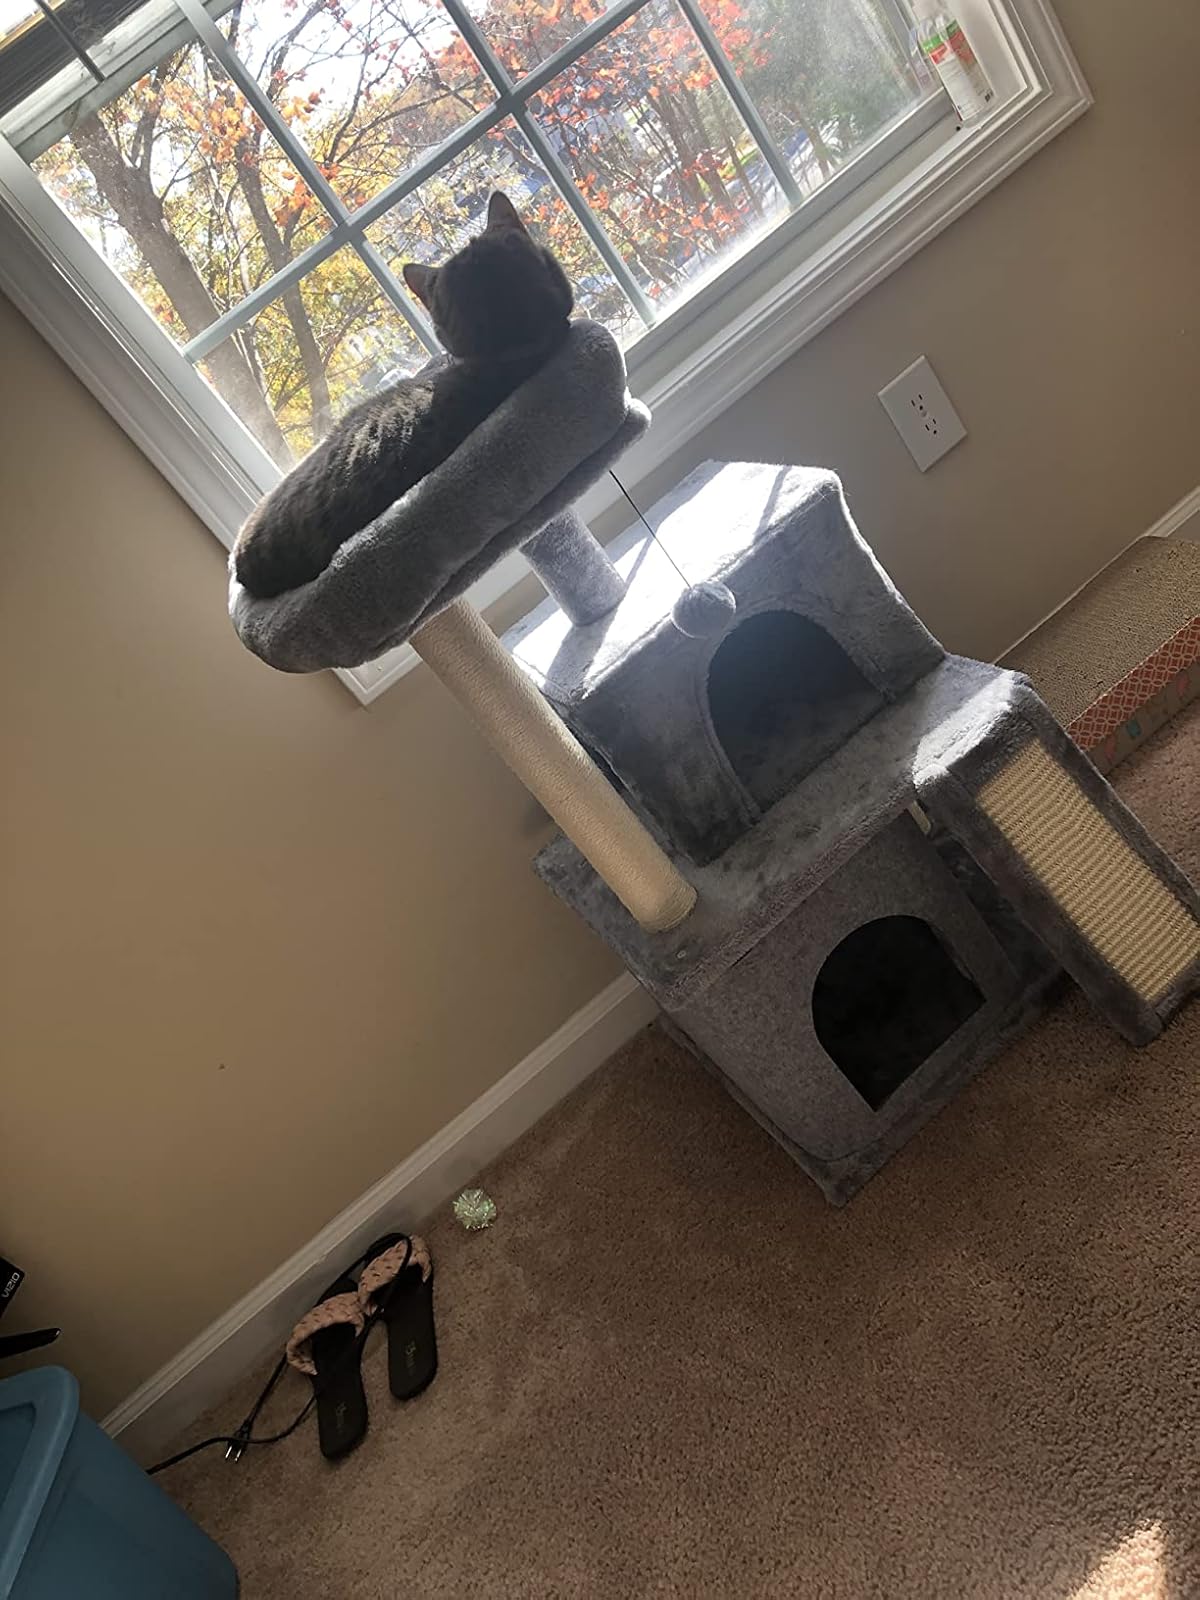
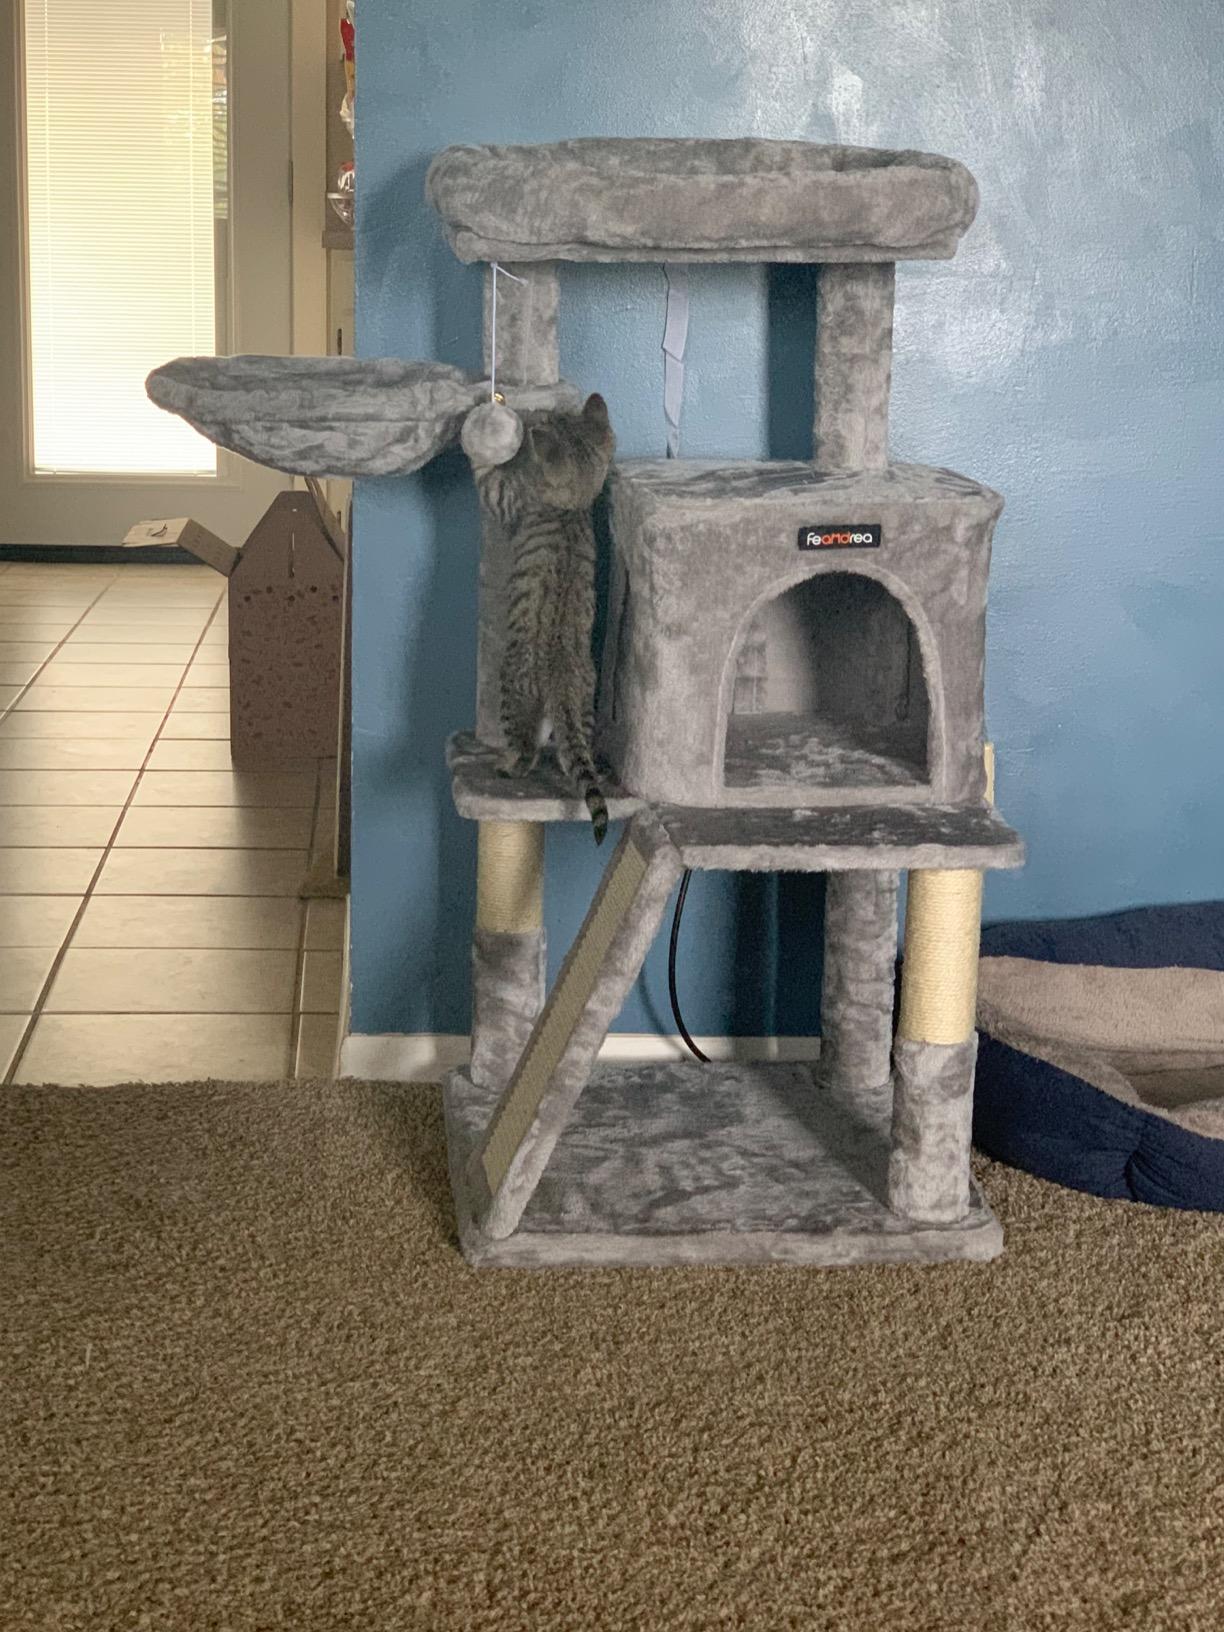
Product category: items_cat tree
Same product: no